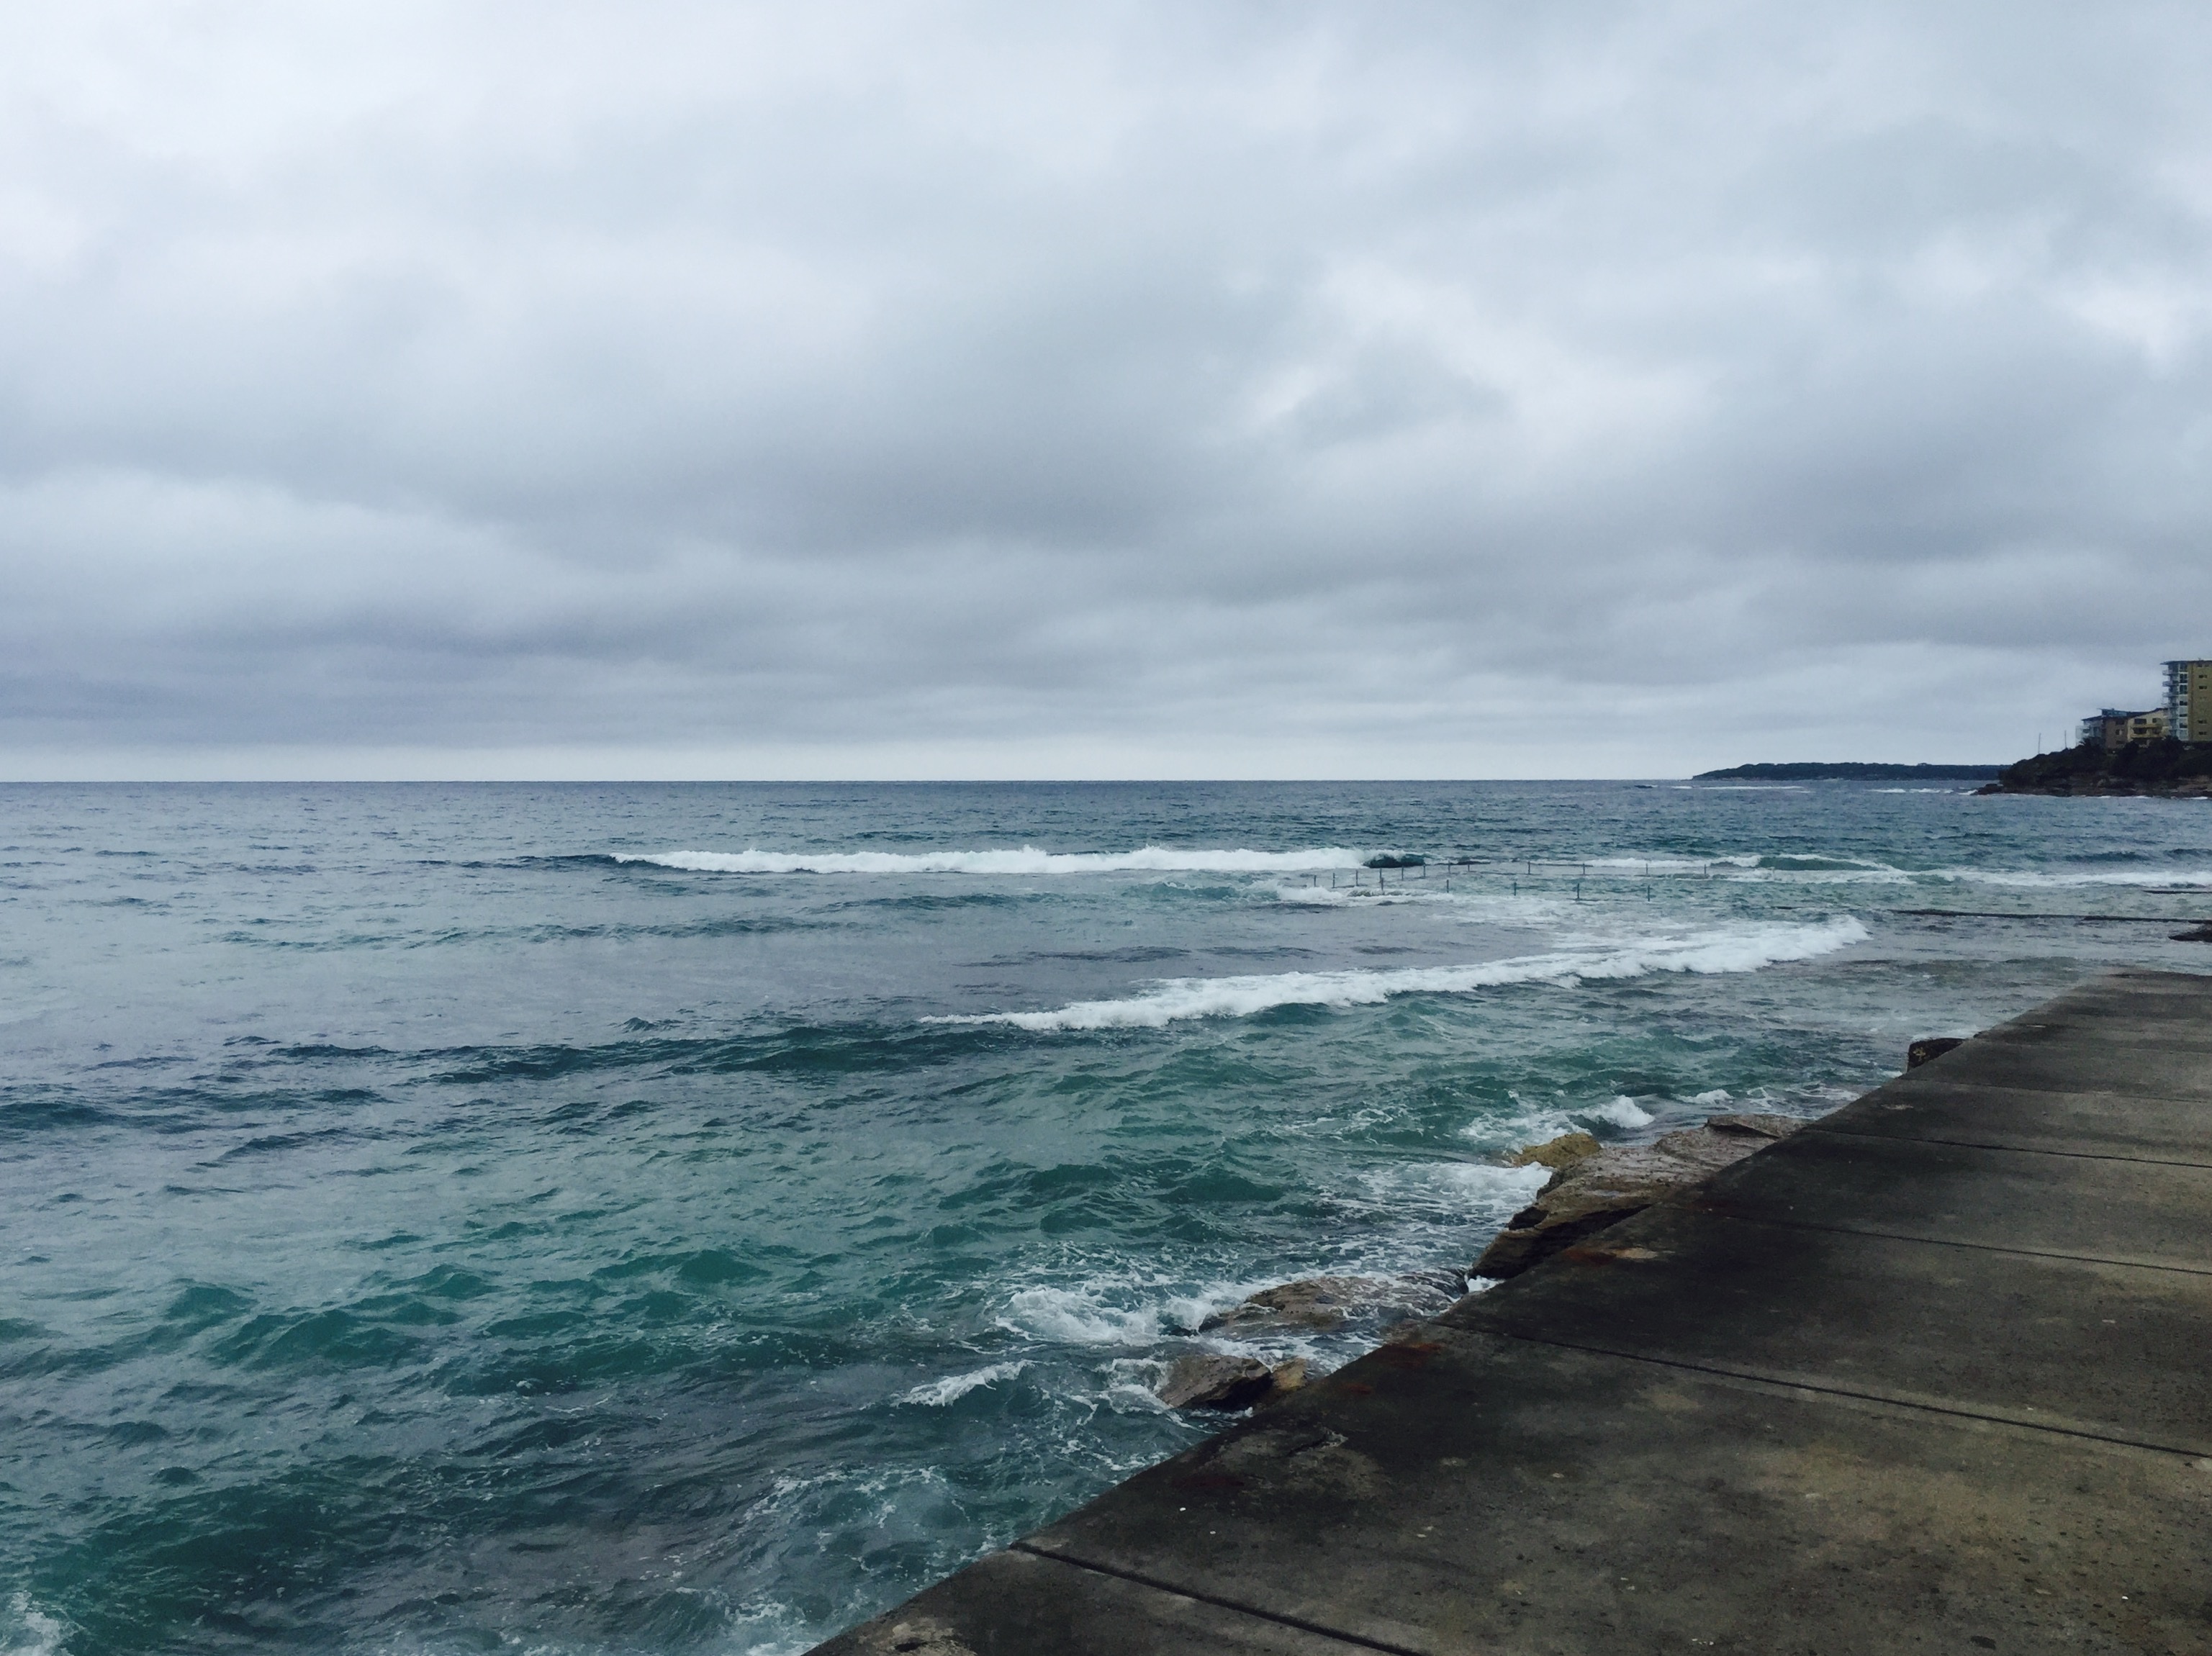
beach, sea, coast, water, rock, ocean, horizon, cloud, shore, wave, vacation, cliff, cove, bay, terrain, body of water, cape, wind wave